Love Cuts

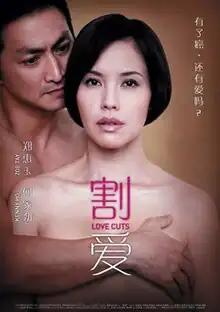
Theatrical release poster

Love Cuts is a 2010 Singaporean drama film directed by Gerald Lee. Commissioned by the Health Promotion Board of Singapore to encourage women of a certain age to get screened regularly for breast cancer, the film is among the first message films to be released in mainstream cinemas in Singapore. It revolves around two women who have been diagnosed with breast cancer, and how their loved ones respond with support and understanding while coping with their own fears of losing them. It stars Zoe Tay and Kenny Ho.